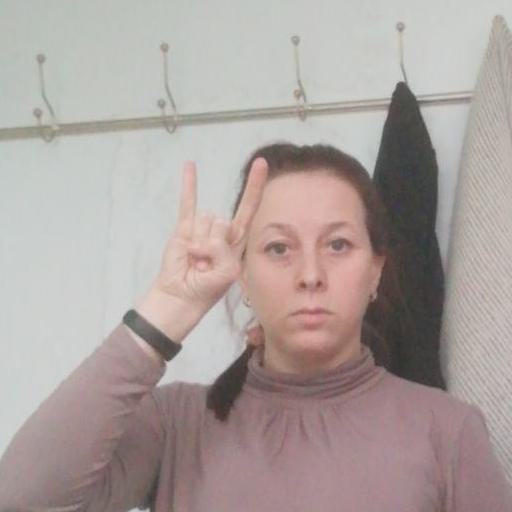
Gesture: rock